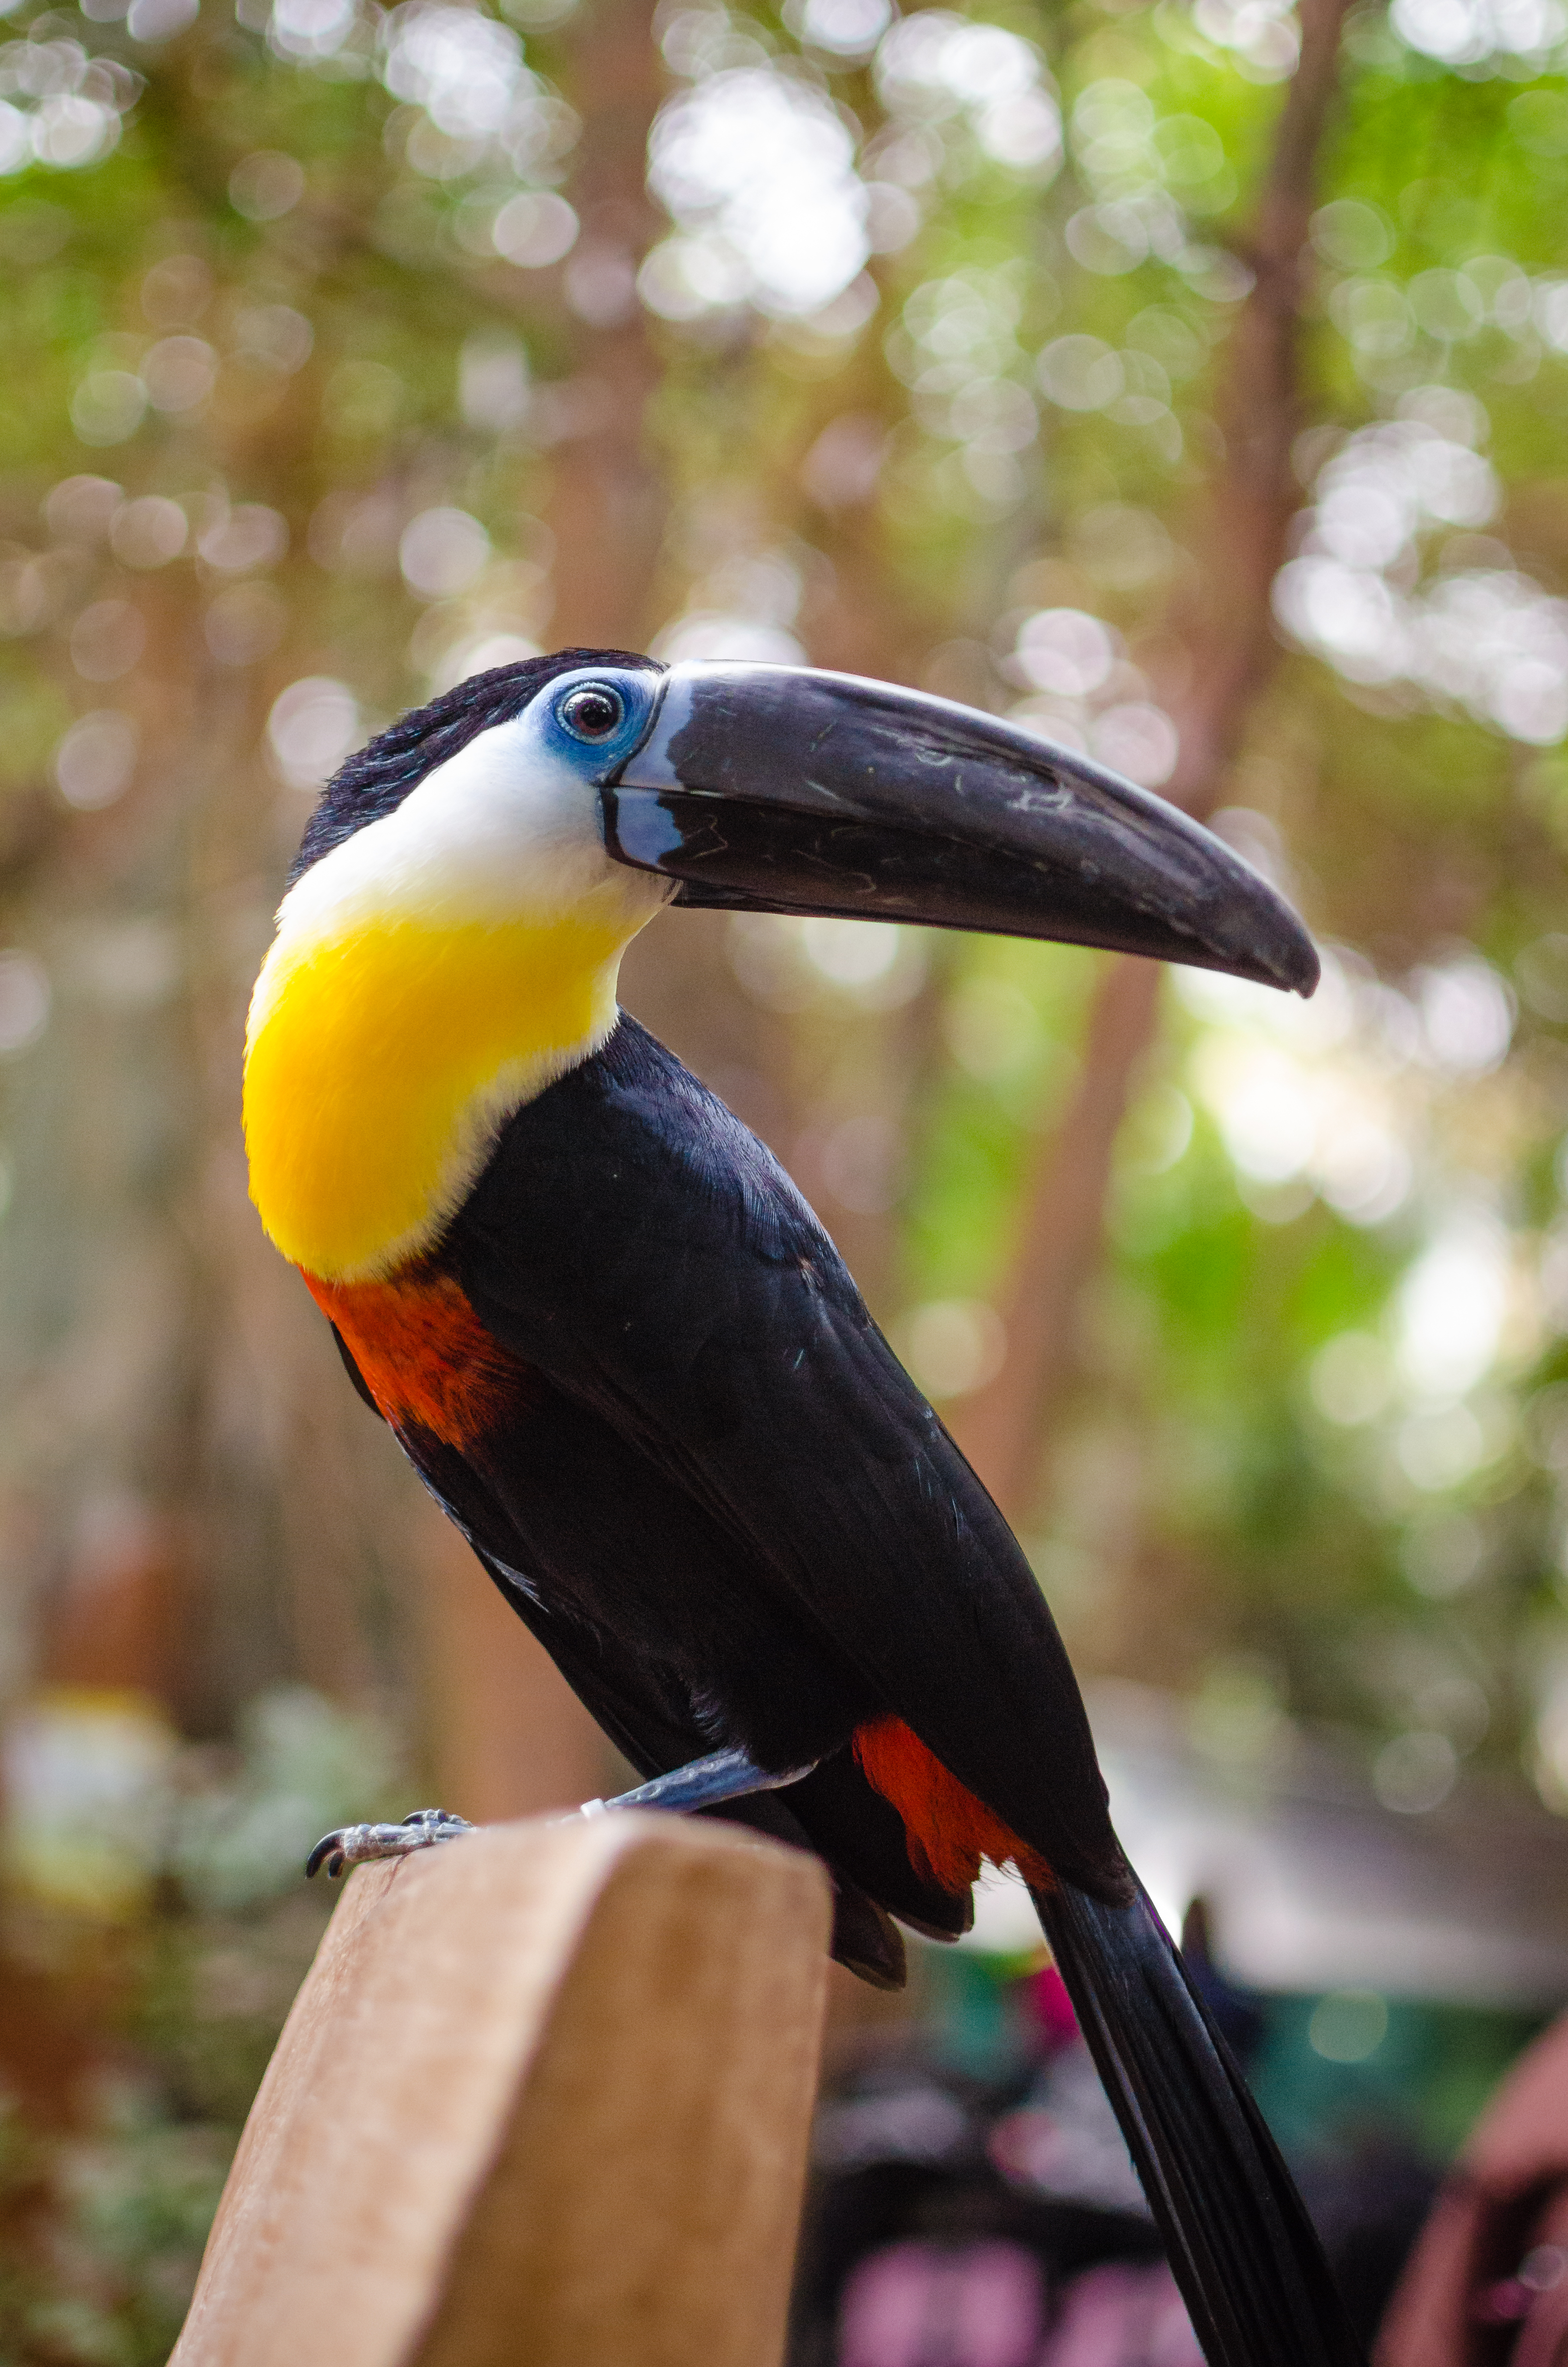
bird, bokeh, feet, animal, wildlife, zoo, red, beak, tropical, colourful, square, america, blue, colorful, yellow, feather, fauna, macaw, south, colors, aves, feathers, animals, rot, vertebrate, colours, germany, deutschland, deutsch, tier, bill, german, tiere, blau, vogel, hornbill, tierpark, schnabel, iucn, quadrat, tropisch, federn, feder, bunt, toucan, tukan, dottertukan, ramphastos, vitellinus, bluokula, tukano, gulbrystet, groefsnaveltoekan, toekan, vulnerable, fuse, gr n, s damerika, gulbr stad, coraciiformes, piciformes